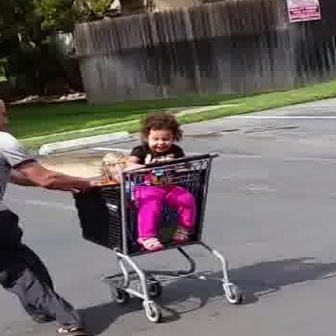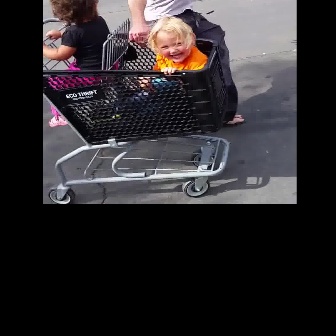
  Please identify the target specified by the bounding box [70,151,241,321] in the first image and locate it in the second image. Return the coordinates in [x_min,y_min,x_max,y_max] format.
Answer: [43,17,229,203]